John Marino

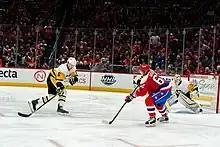
Marino defending against Carl Hagelin in February 2020

On July 26, 2019, Marino was acquired by the Pittsburgh Penguins in exchange for a sixth round pick. On August 8, 2019, he left the college ranks as he was signed to a two-year, entry-level contract with the Penguins.